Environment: real
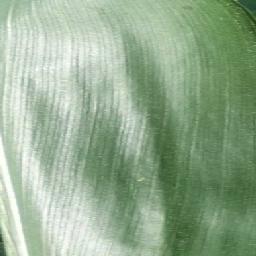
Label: healthy